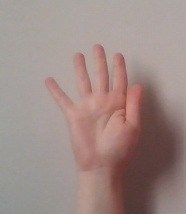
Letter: sheen